Chycoose

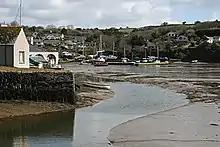
Penpol Creek, an inlet on the north bank of Restronguet Creek

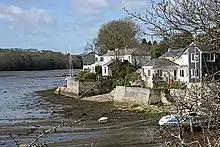
Houses on the shore at Point near Chycoose

Chycoose (meaning "house of the wood"), Point and Penpol (meaning "head of a creek") form a coastal settlement around Penpol Creek in Cornwall, England, United Kingdom.